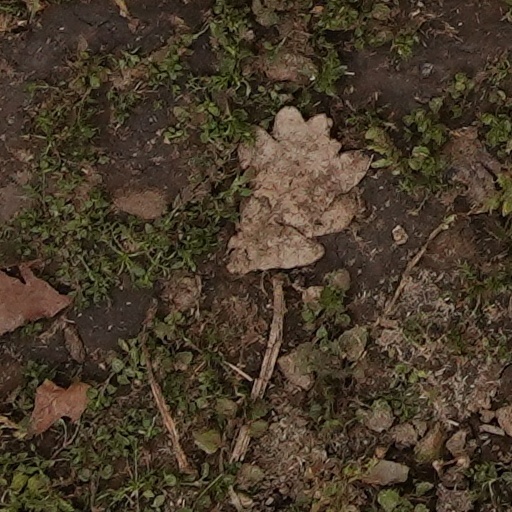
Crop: wheat